Contra Dam

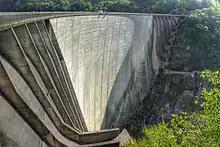

The dam has two spillways, each located on the structure, near its abutments on either side which have a maximum discharge capacity of . Each spillway contains six fixed-crest weirs that are wide. From each opening, the water flows down a single chute to a flip bucket at the bottom of the spillway. The flip buckets dissipate and deflect the water towards the center axis of the valley below. The spillways were later modified to improve releases and function by increasing the size of the piers and adding additional lateral deflectors near the crest.